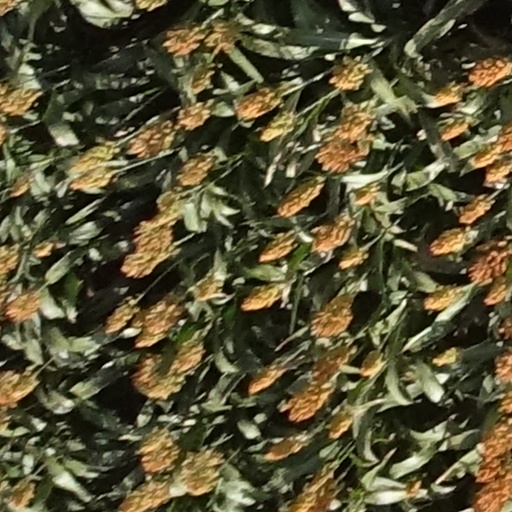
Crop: sorghum